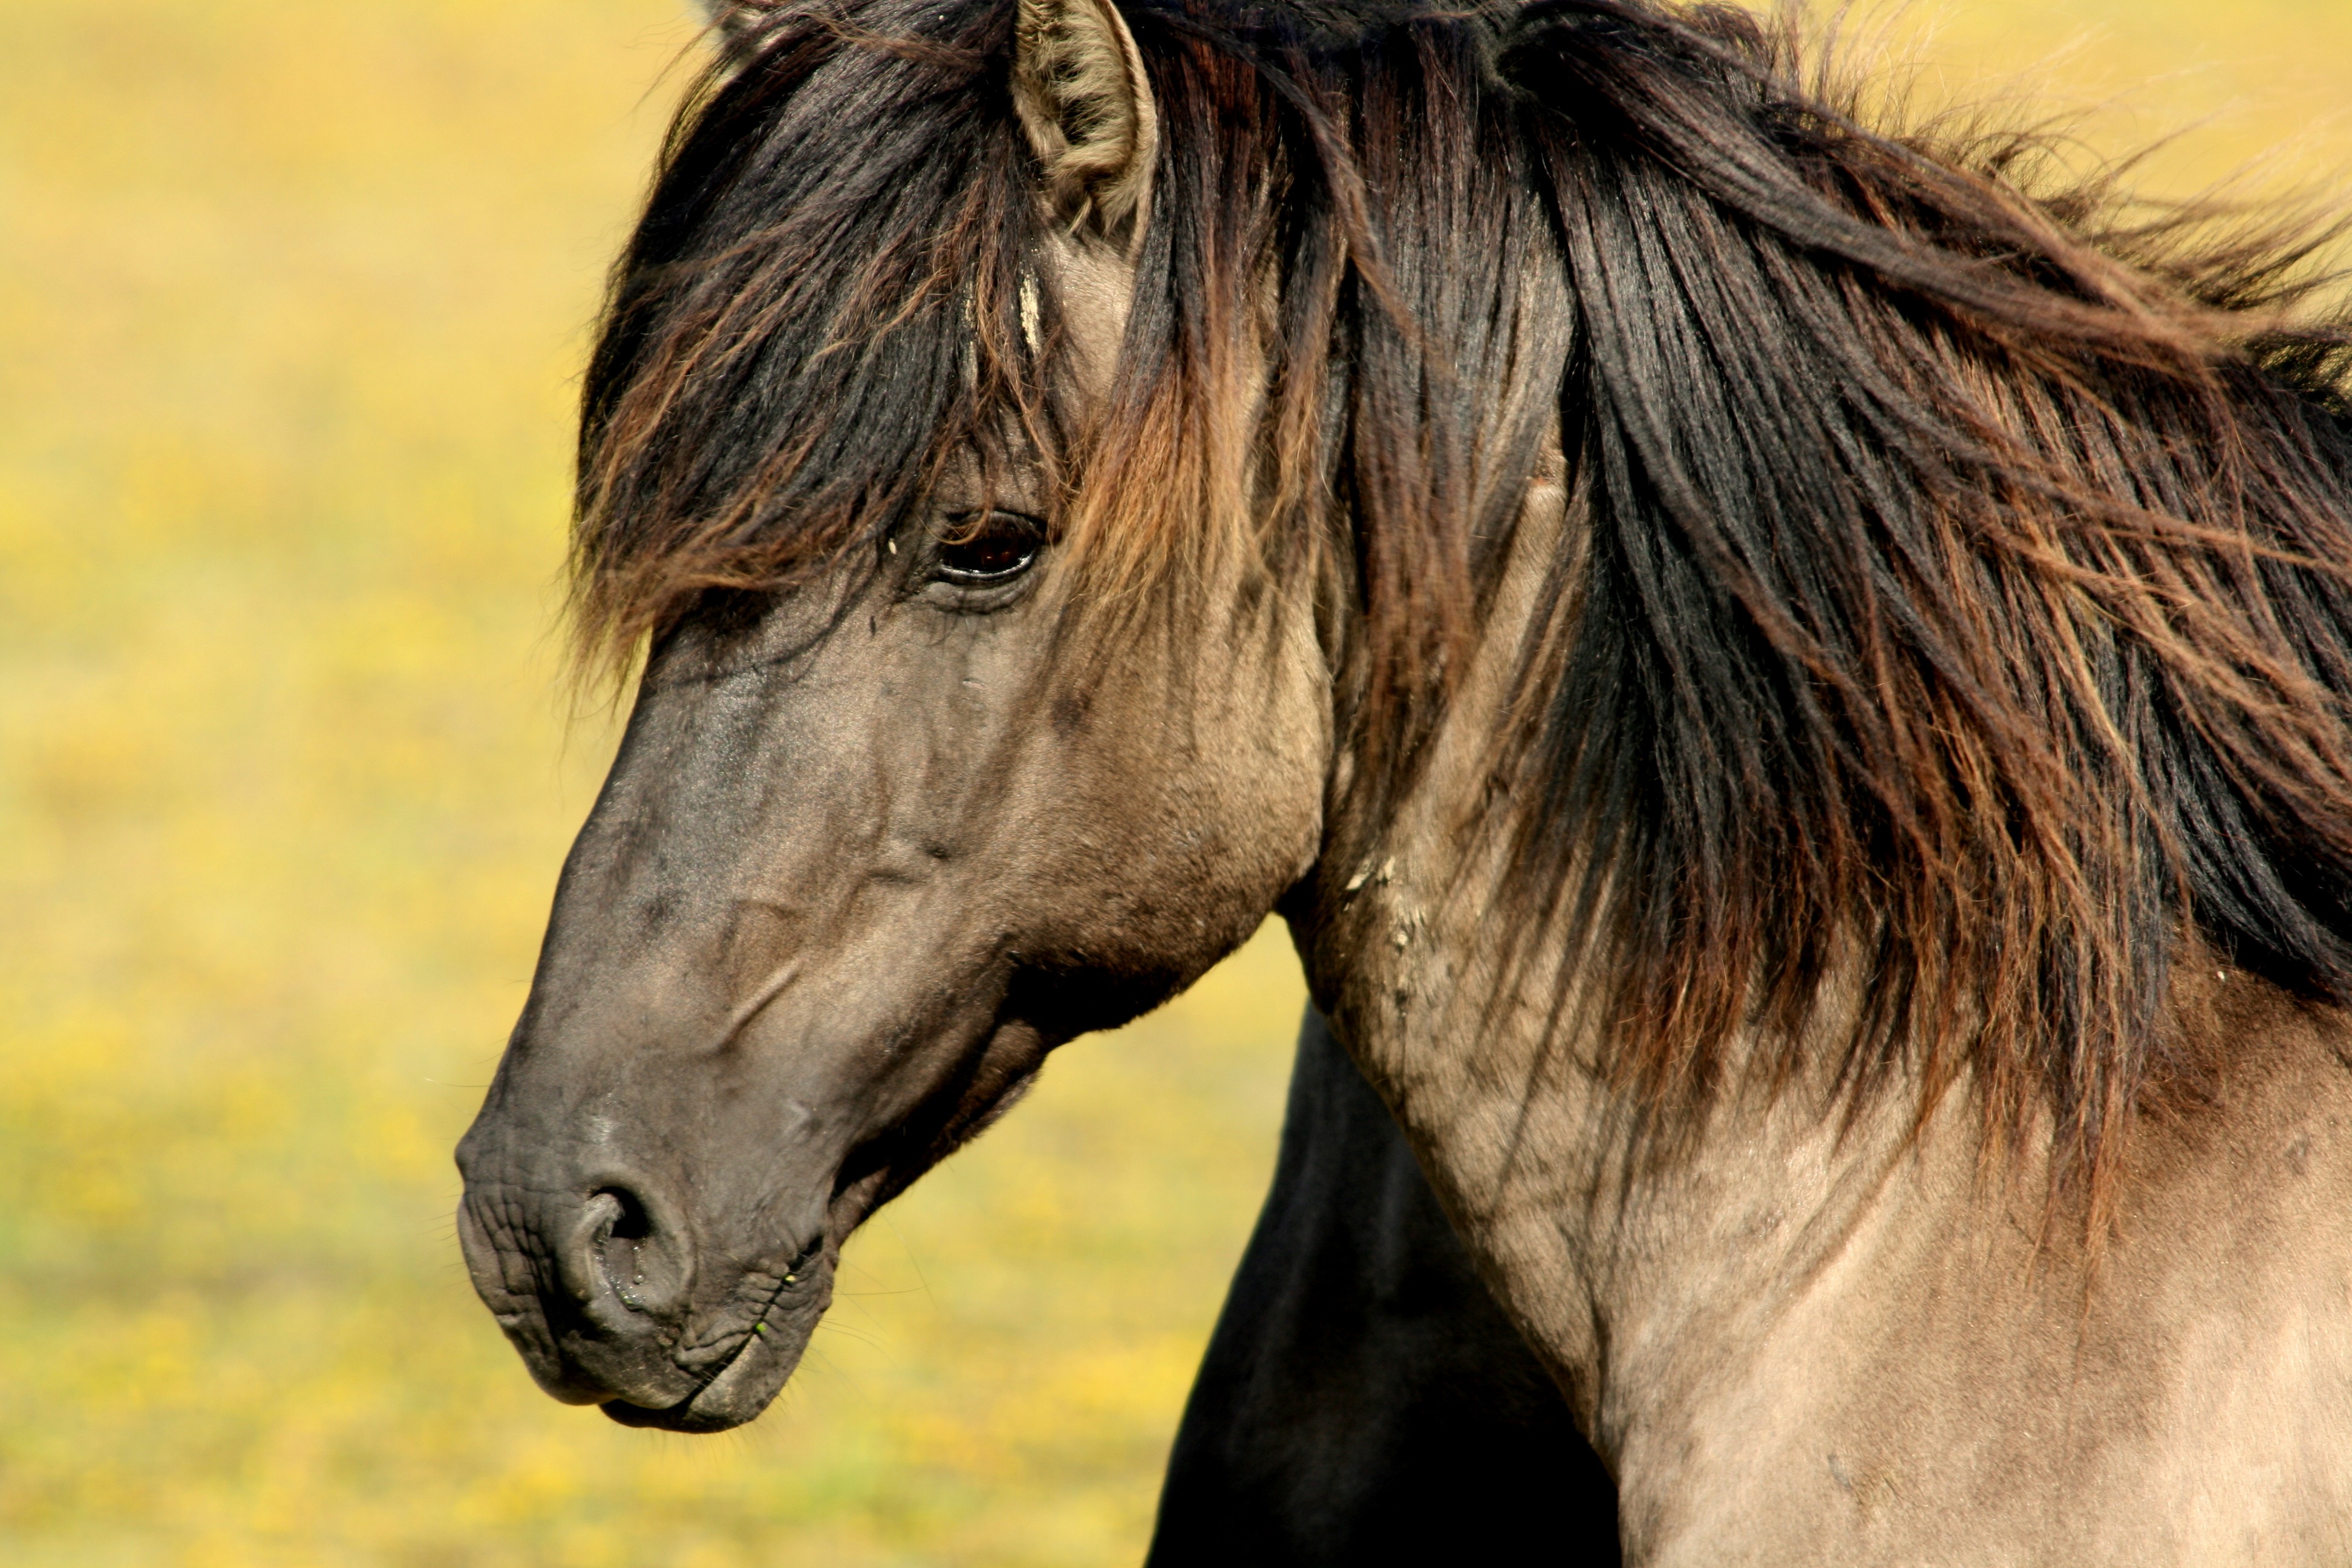
wild, horse, mammal, stallion, mane, closeup, fauna, close up, animals, head, vertebrate, mare, foal, colt, horse like mammal, mustang horse